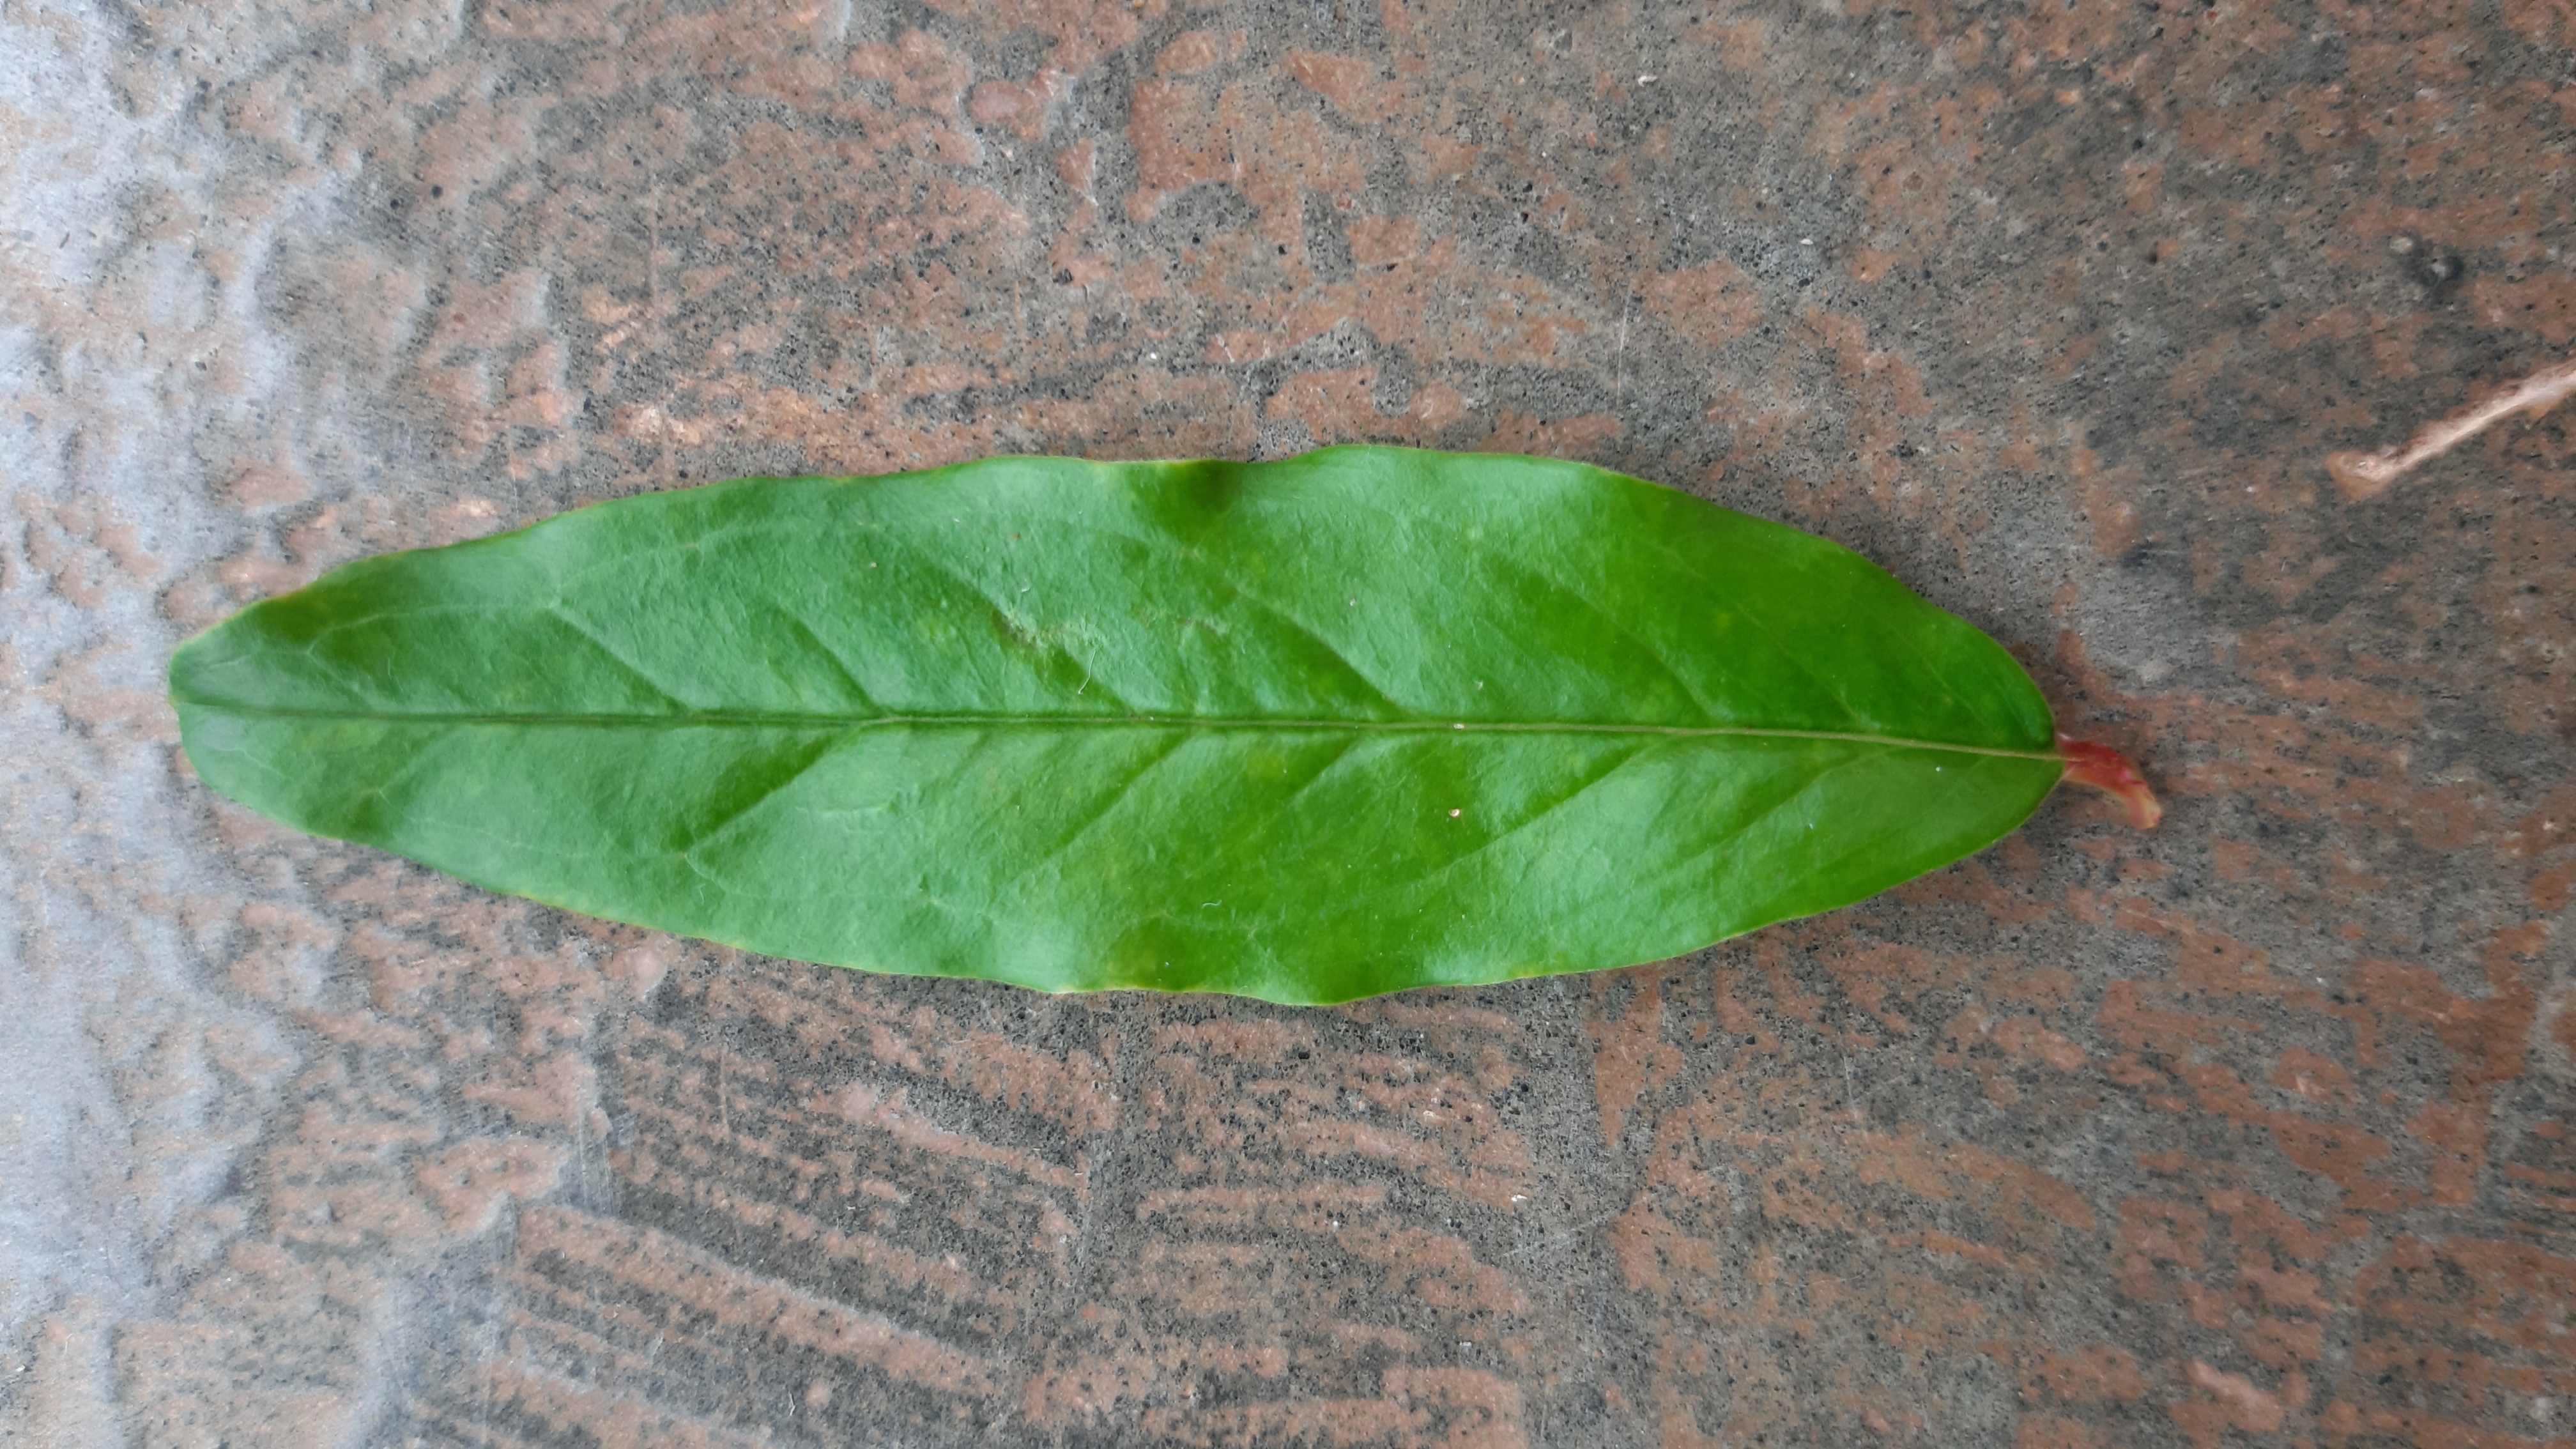
Plant: Pomoegranate